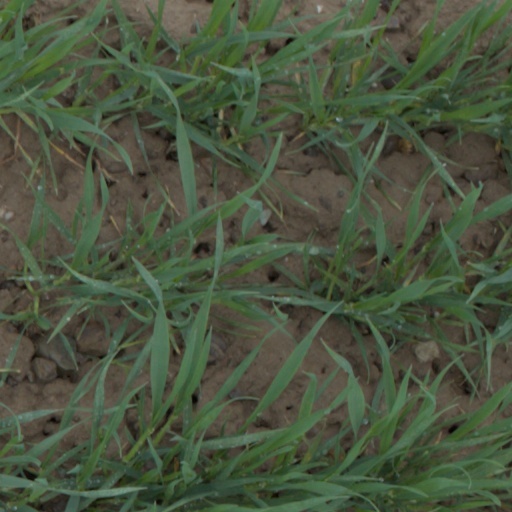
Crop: wheat